Roman Catholic Archdiocese of Guiyang

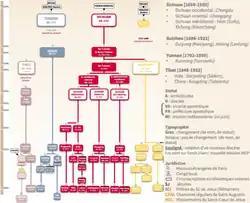
Genealogy of MEP ecclesiastical jurisdiction in Szechwan, with its three attachments: Tibet, Yunnan and Kweichow.

On April 24, 1690, at the time of the creation of the bishoprics of Beijing and Nanjing by Pope Alexander VIII, Guizhou came under the authority of the latter. During a new division on October 15, 1696, Guizhou became an apostolic vicariate in its own right. However, in 1715, the then Apostolic Vicar of Kweichow, Claude de Visdelou, saw clearly that he was absolutely unable to take charge of the province, and handed over the Mission of Guizhou to , Apostolic Vicar of Szechwan. The Vicariate of Kweichow had not been re-erected until March 27, 1846.